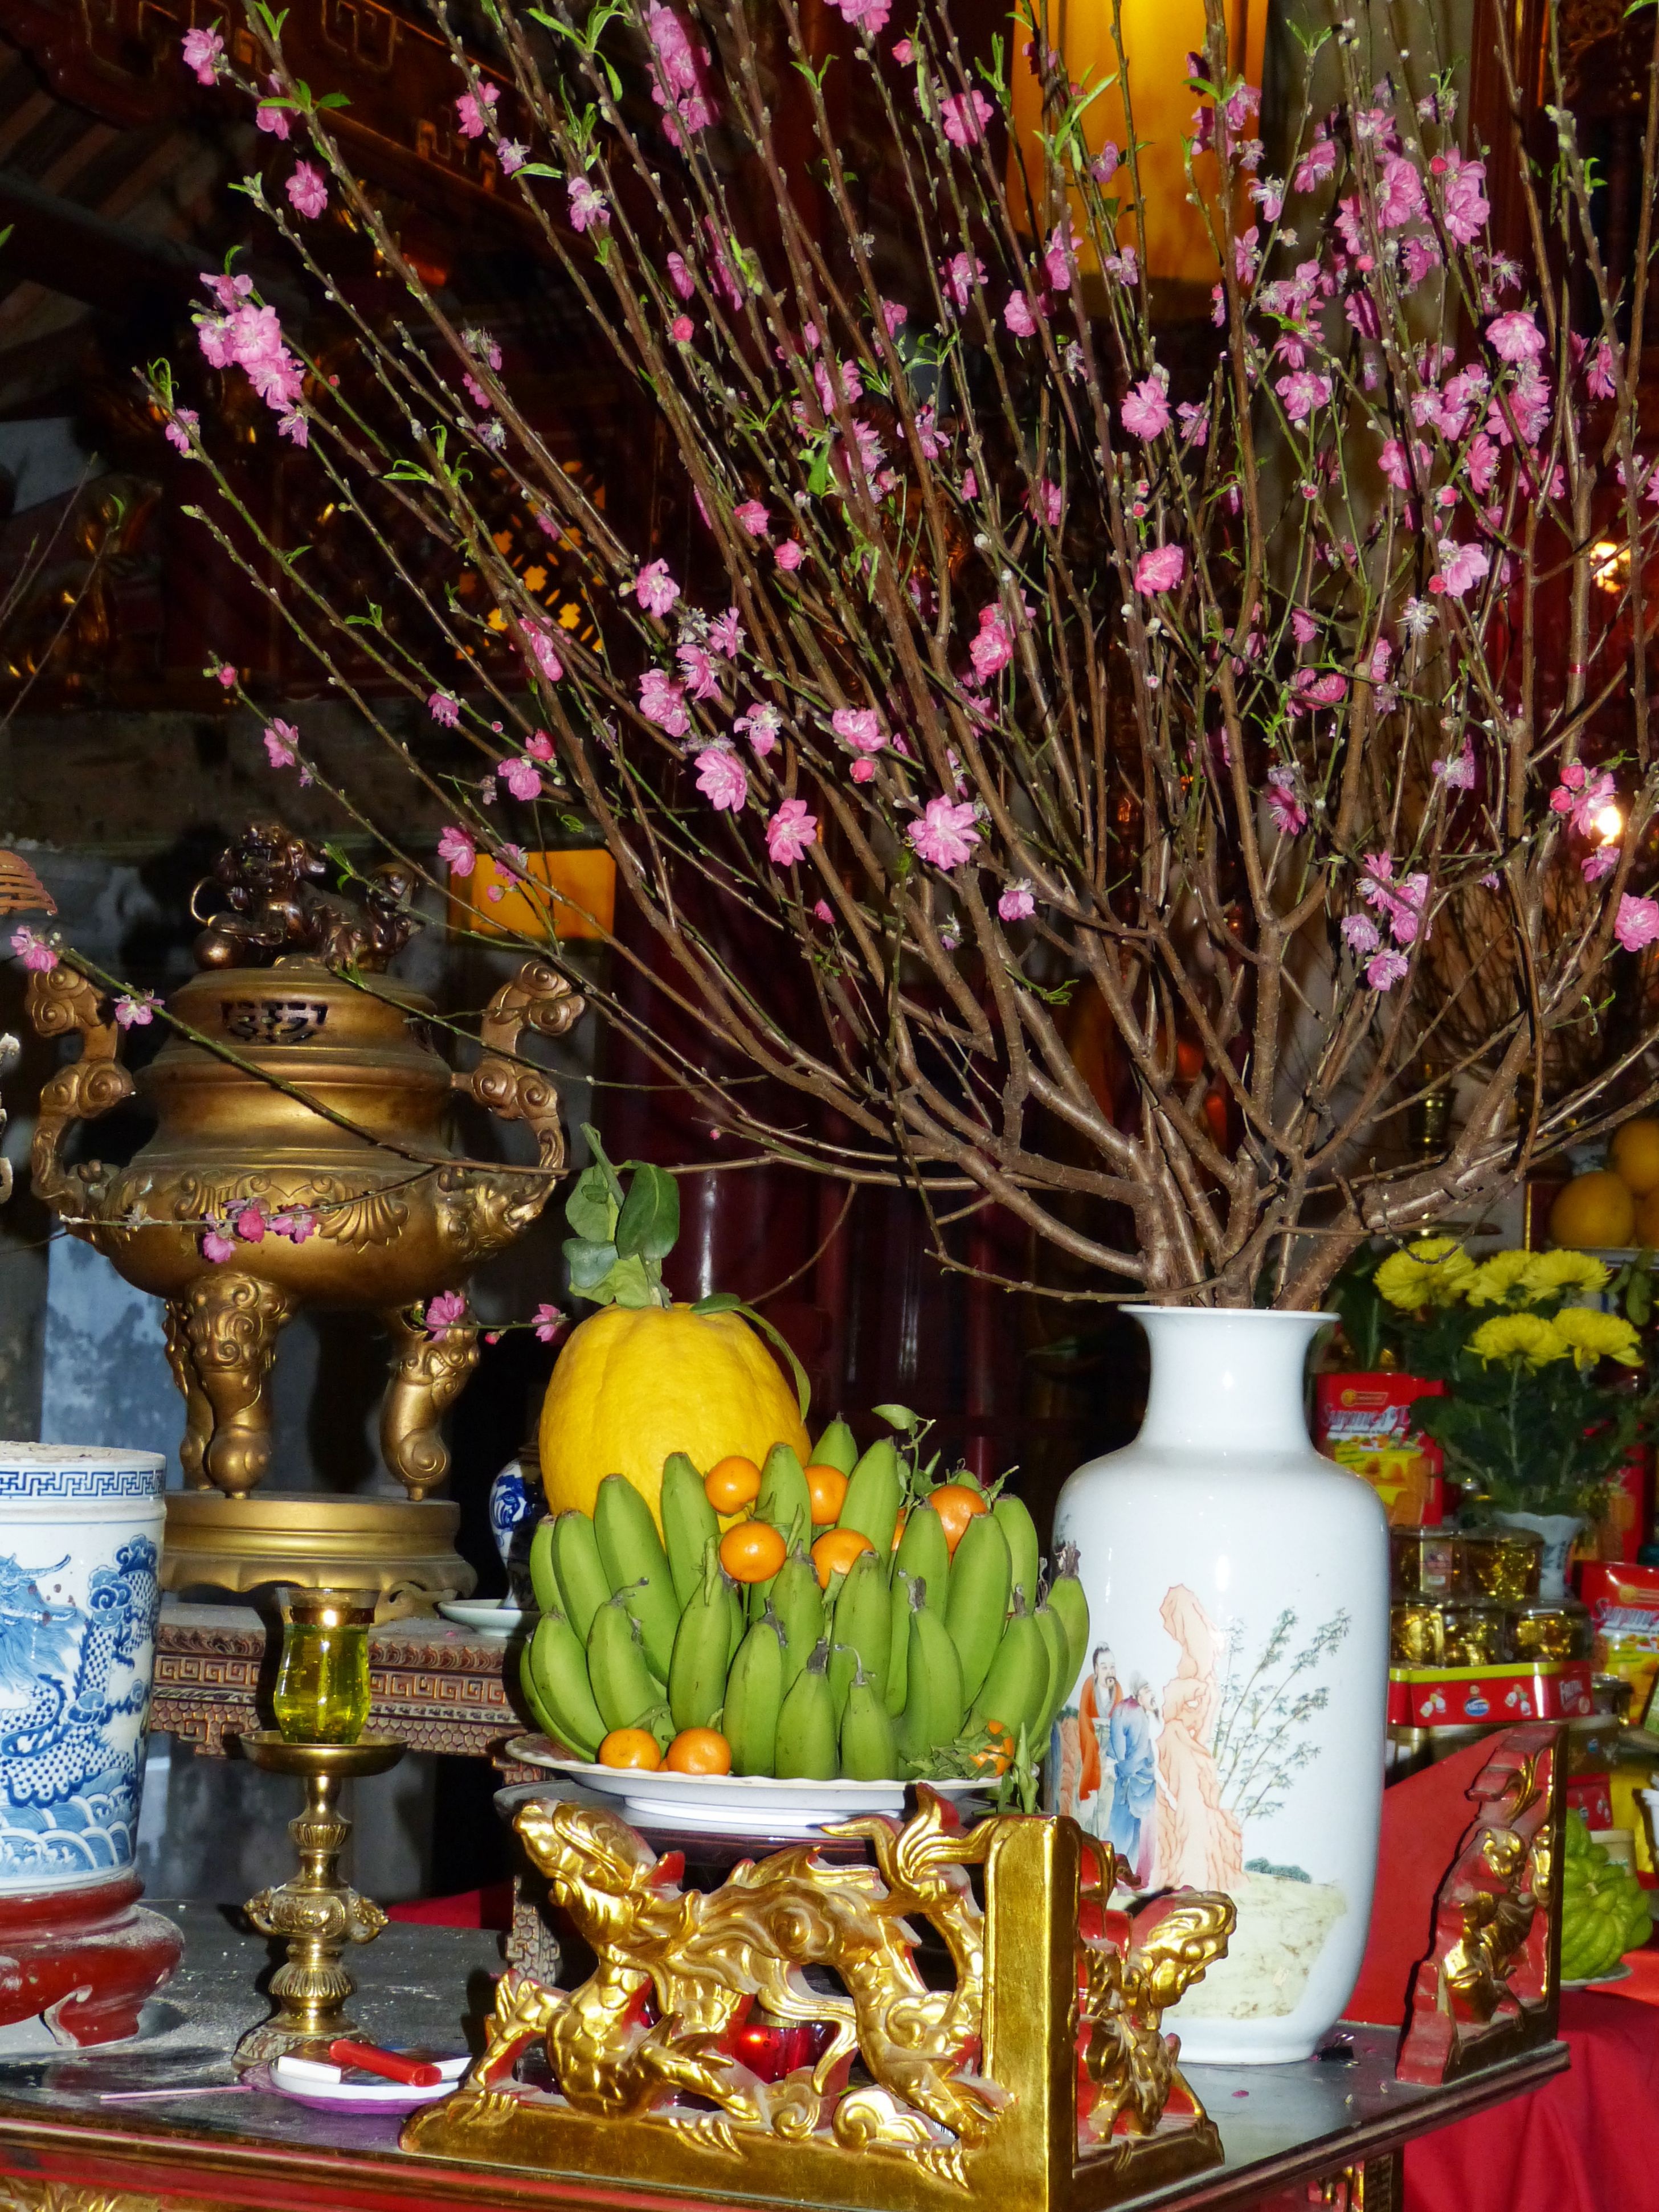
blossom, flower, bloom, vase, meal, buddhism, asia, pink, banana, almond, temple, floristry, vietnam, victims, hanoi, almond blossom, sacrifice, floral design, buddha hand, centrepiece, animism, flower arranging